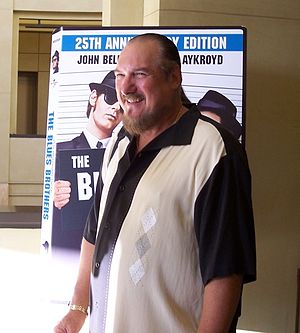
Steve Cropper
Steve Cropper i april 2007
Steven Lee Cropper er en amerikansk guitarist, sangskriver og musikproducer. Han er bedst kendt som værende guitaristen i den faste gruppe af studiemusikere Booker T. & the M.G.'s, der indspillede for pladeselskabet Stax Records og spillede backing for bl.a. Otis Redding, Sam & Dave, Carla Thomas, Rufus Thomas og Johnnie Taylor. Cropper producerede flere af indspilningerne, ligesom han var med til at skrive flere af sangene.